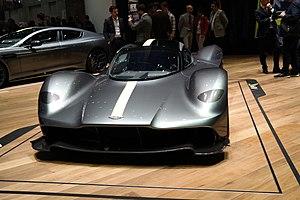
Salon international de l'automobile de Genève 2017